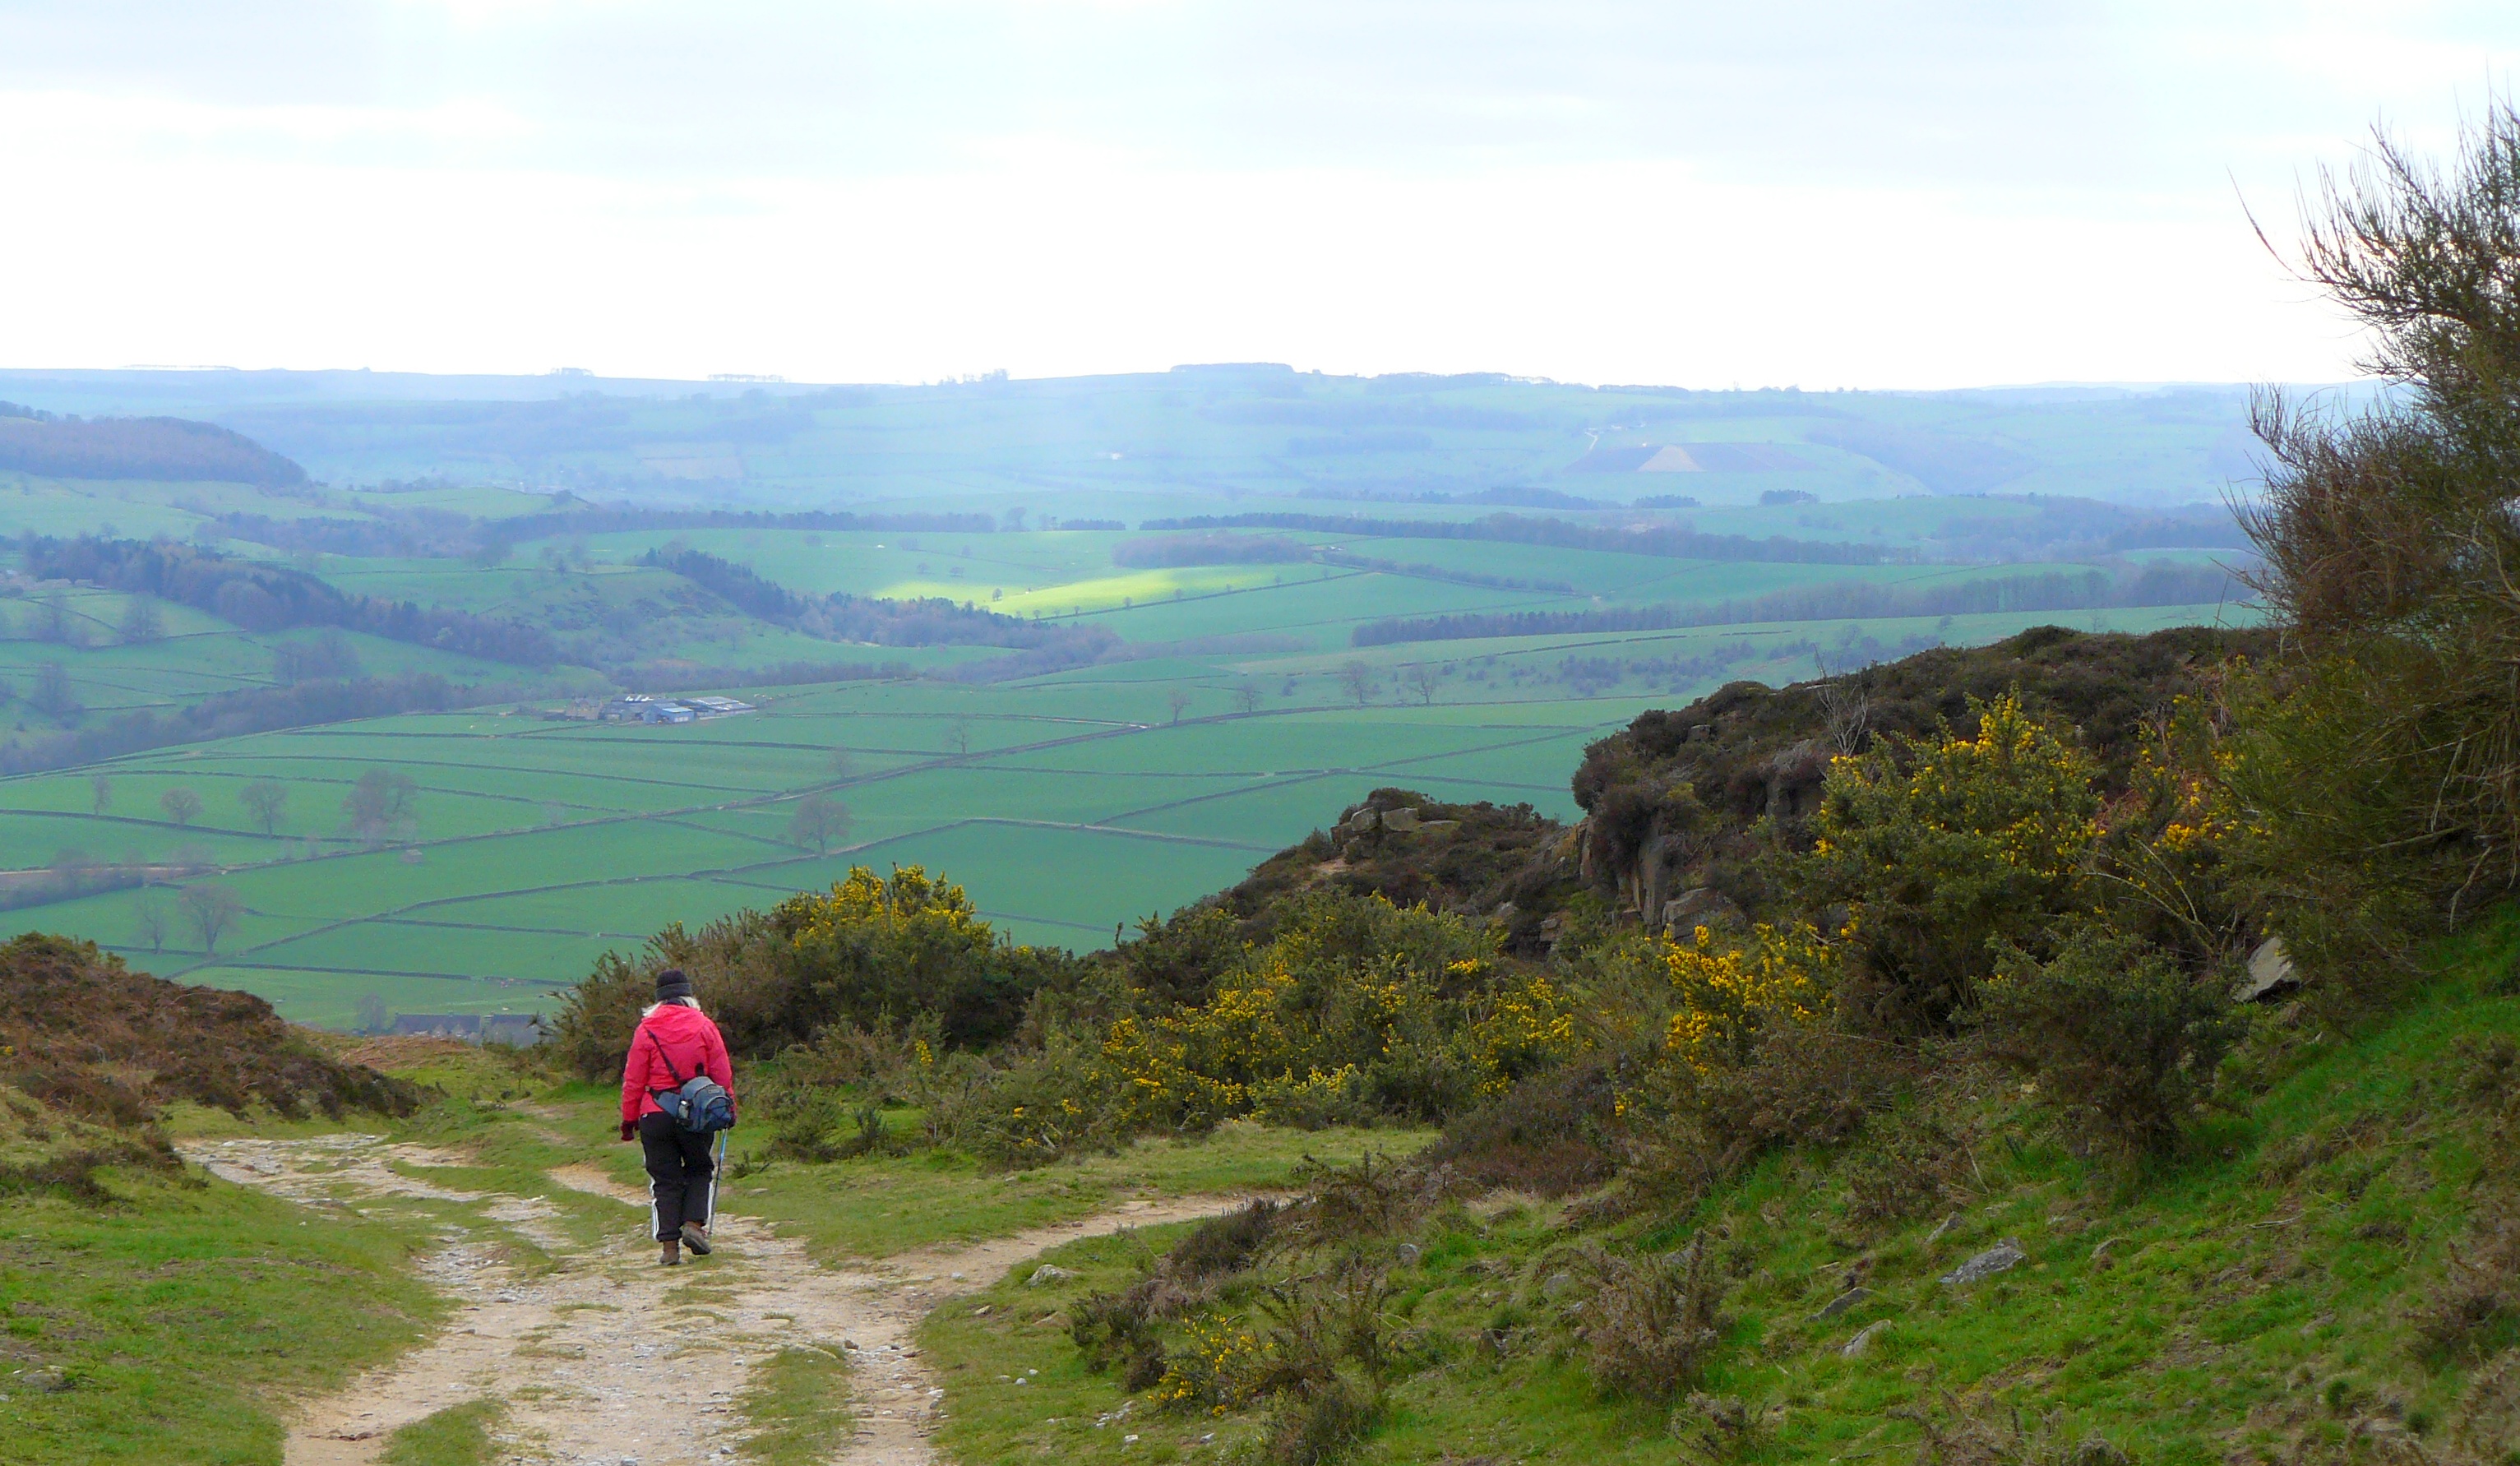
countryside, mountainous landforms, highland, fell, hill, mountain, wilderness, ridge, trail, landscape, chaparral, grassland, recreation, hill station, terrain, plant community, valley, adventure, mountain pass, hiking, lake district, mountain range